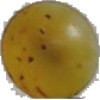
Label: white_grape